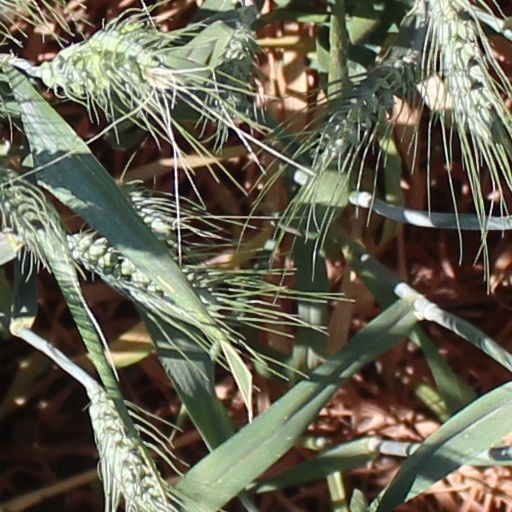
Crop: wheat